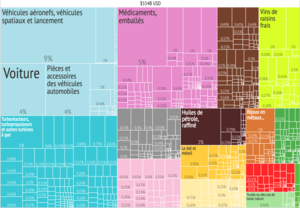
L'économie de la France traite de la situation économique conjoncturelle et structurelle de la France de nos jours.